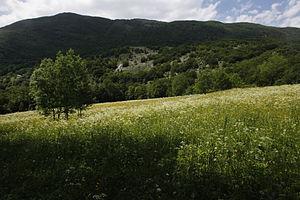
Une prairie en fleur au mois de juin dans la vallée de la Valserine.
La vallée de la Valserine se situe dans le massif du Jura, à la fois dans le département de l'Ain et le département du Jura dans sa partie haute. Elle est parallèle aux plus hautes crêtes. Elle a été formée par la Valserine, un torrent du parc régional du Haut-Jura qui conflue avec la Semine pour se jeter dans le Rhône.